Beachgoing

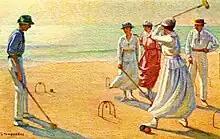
Beachgoers

Beachgoing or beach tourism is the cultural phenomenon of travelling to an ocean beach for leisure or vacation.